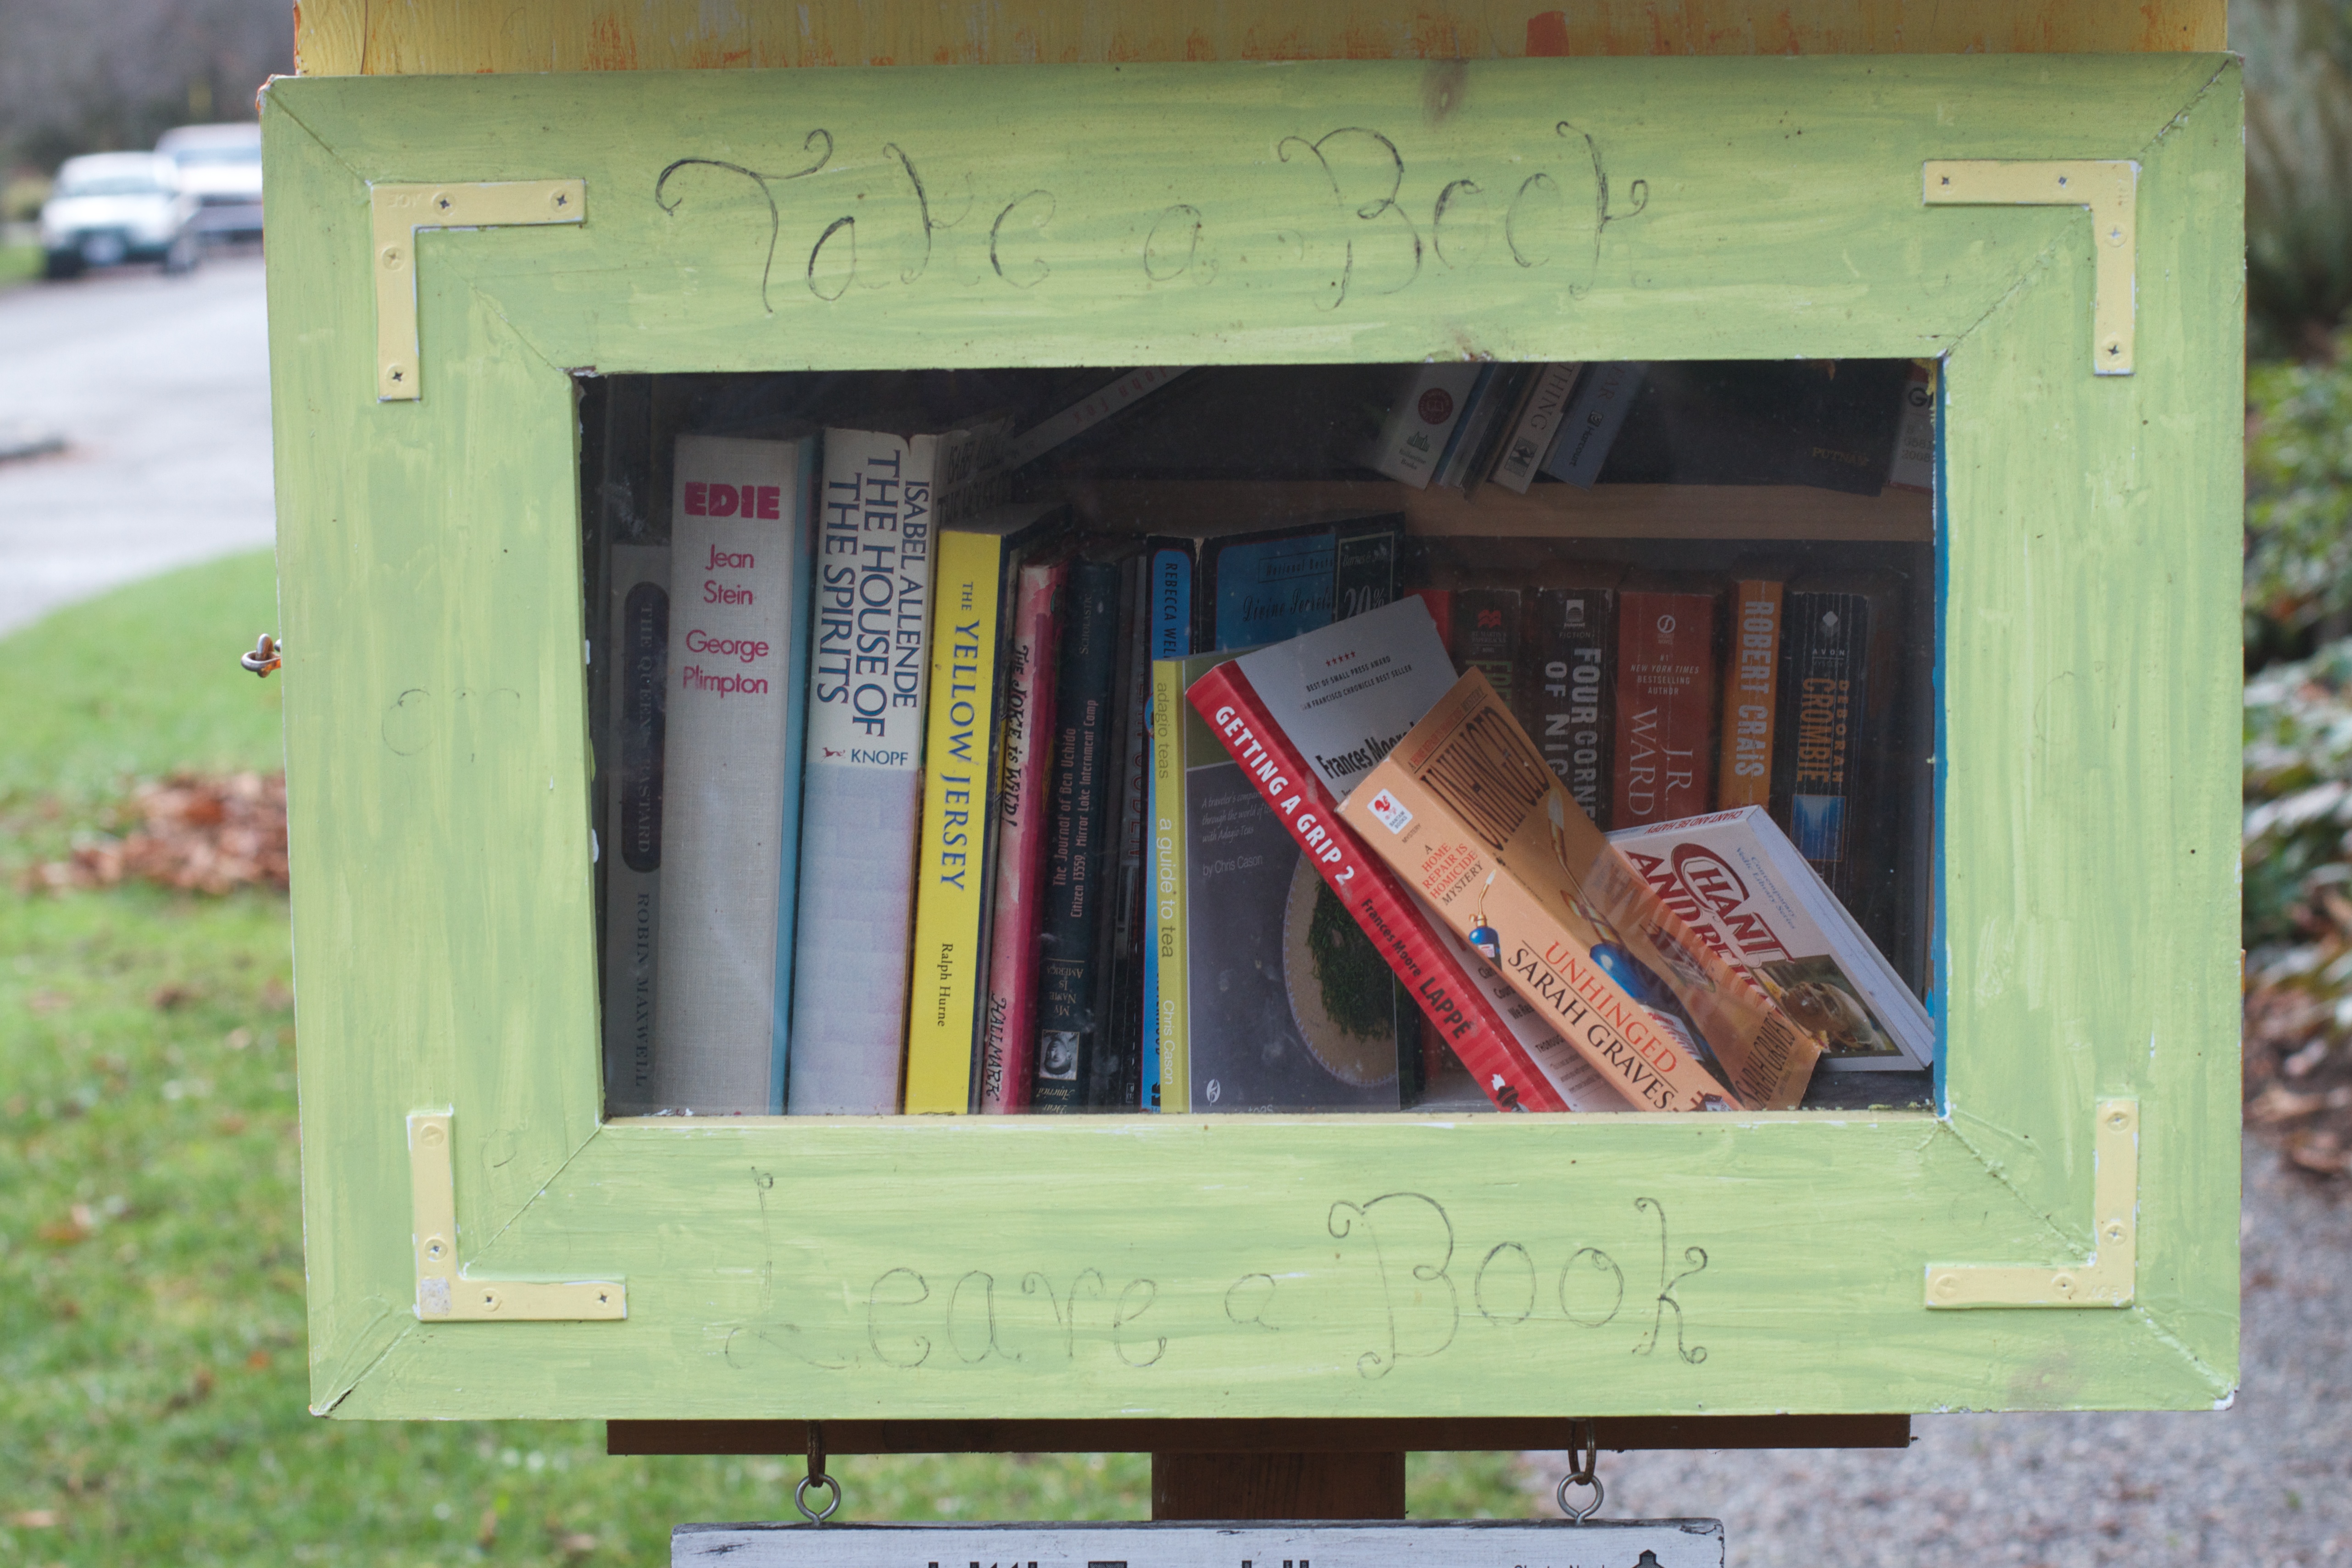
wood, green, color, picture frame